Dennis the Menace (1993 film)

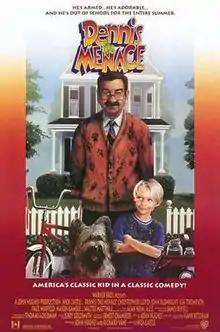
Theatrical release poster by Drew Struzan

Dennis the Menace (released in the United Kingdom initially as Dennis to avoid confusion with the British comic strip "Dennis the Menace and Gnasher") is a 1993 American comedy film based on the Hank Ketcham comic strip. It is directed by Nick Castle, written and co-produced by John Hughes and distributed by Warner Bros. under its Family Entertainment label.